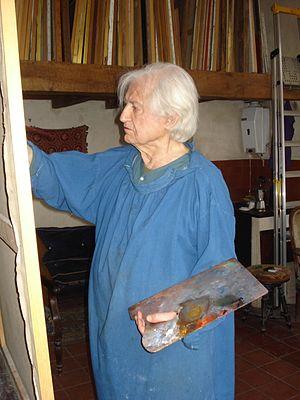
Remzi dans l'atelier à Paris
Remzi Raşa dit Remzi, né en 1928 à Kirikhan en Turquie et mort à Paris le 23 juillet 2015, est un peintre, pastelliste et graveur français d'origine kurde.